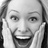
Emotion: surprise